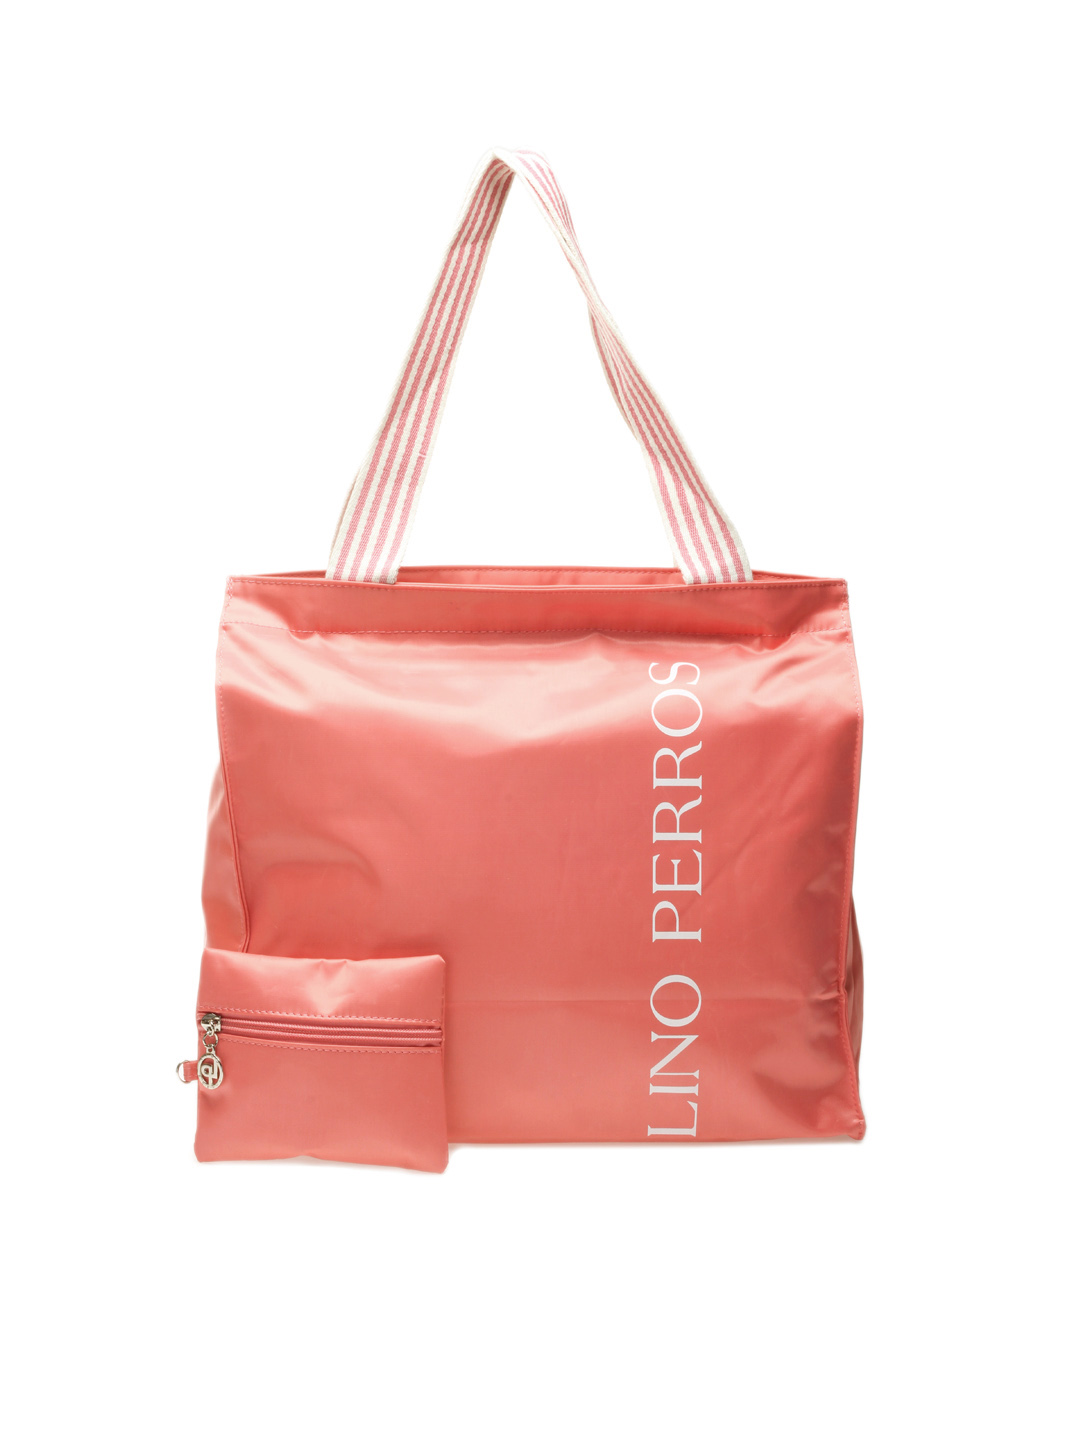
Lino Perros Women Pink Handbag
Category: Accessories / Bags / Handbags
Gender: Women
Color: Pink
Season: Summer 2012
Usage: Casual